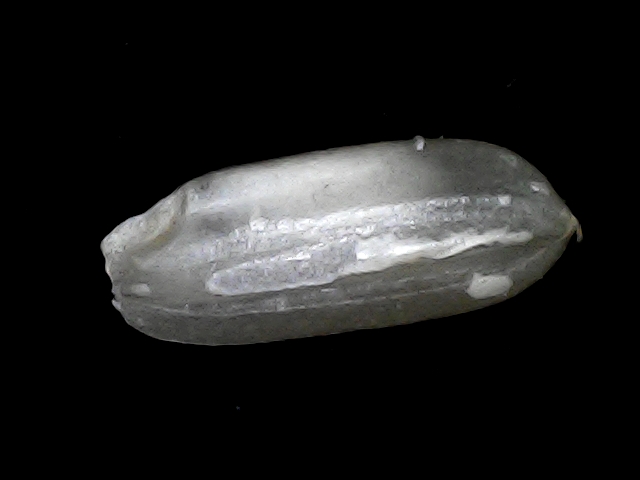
Rice variety: BRRI74